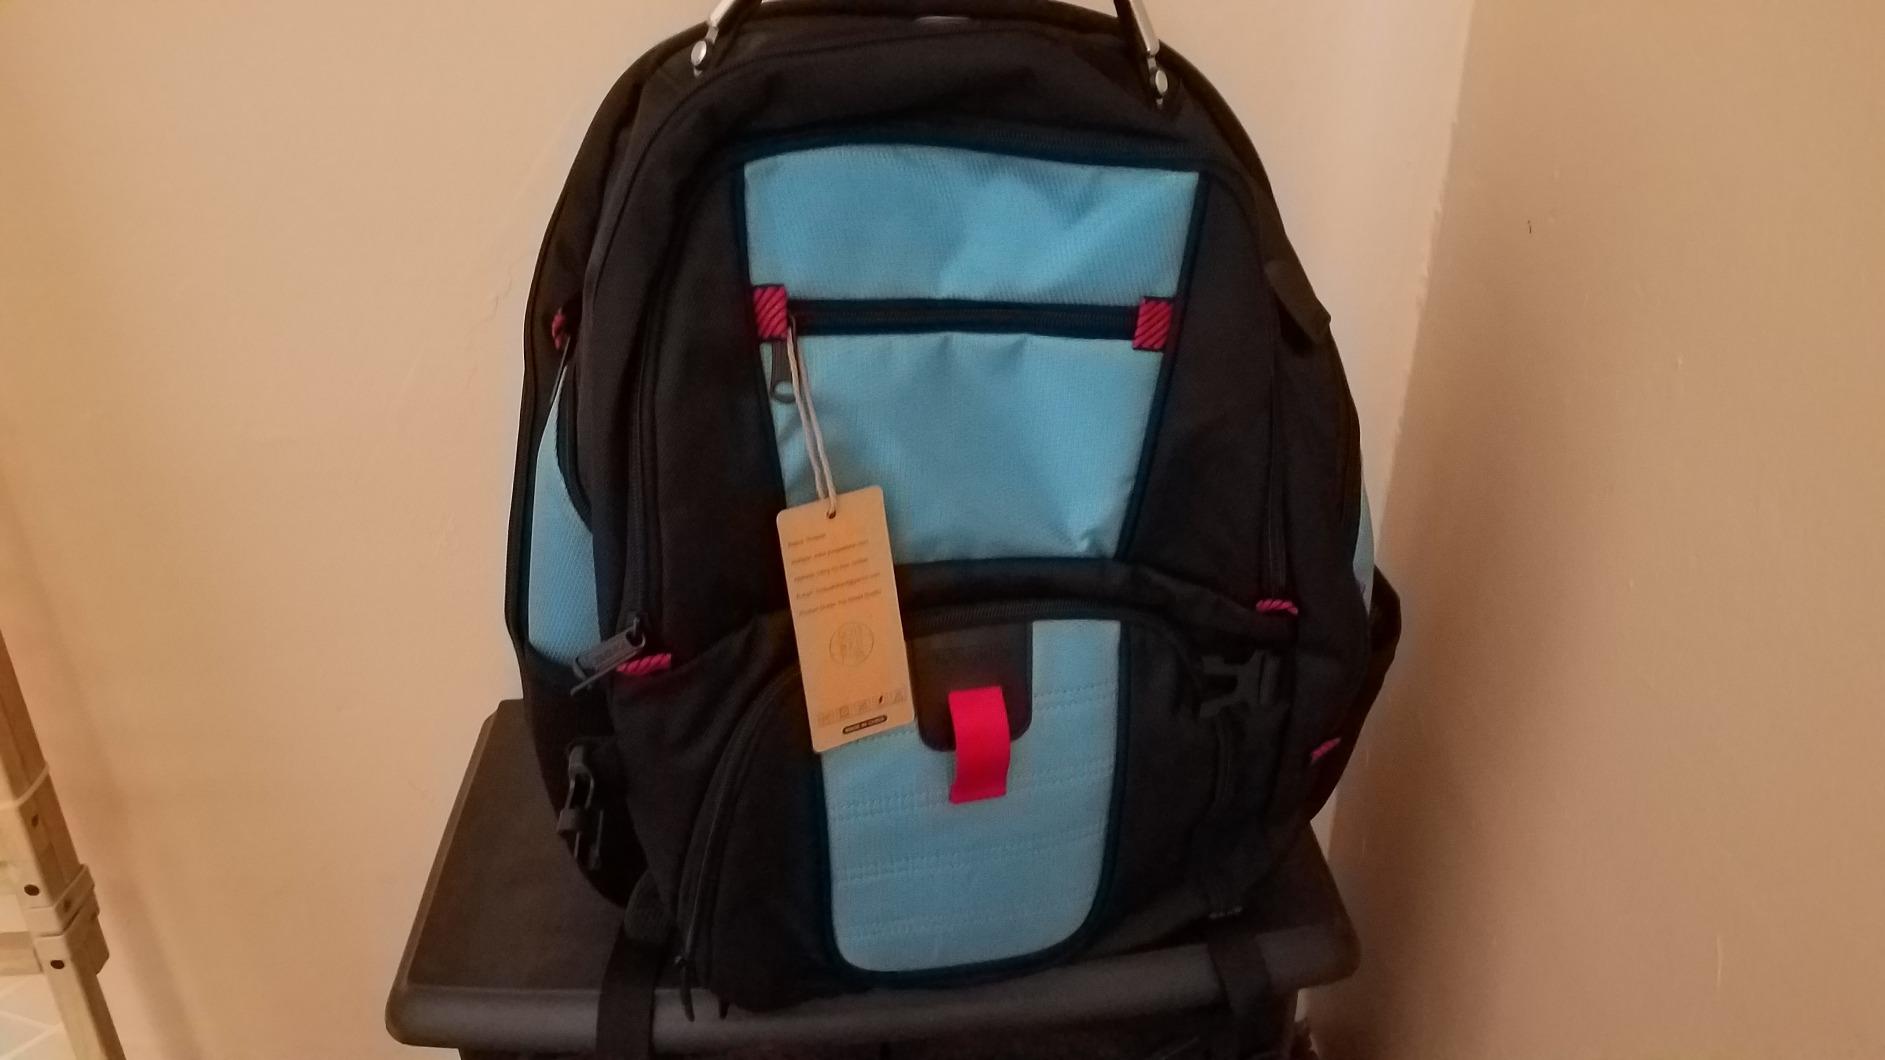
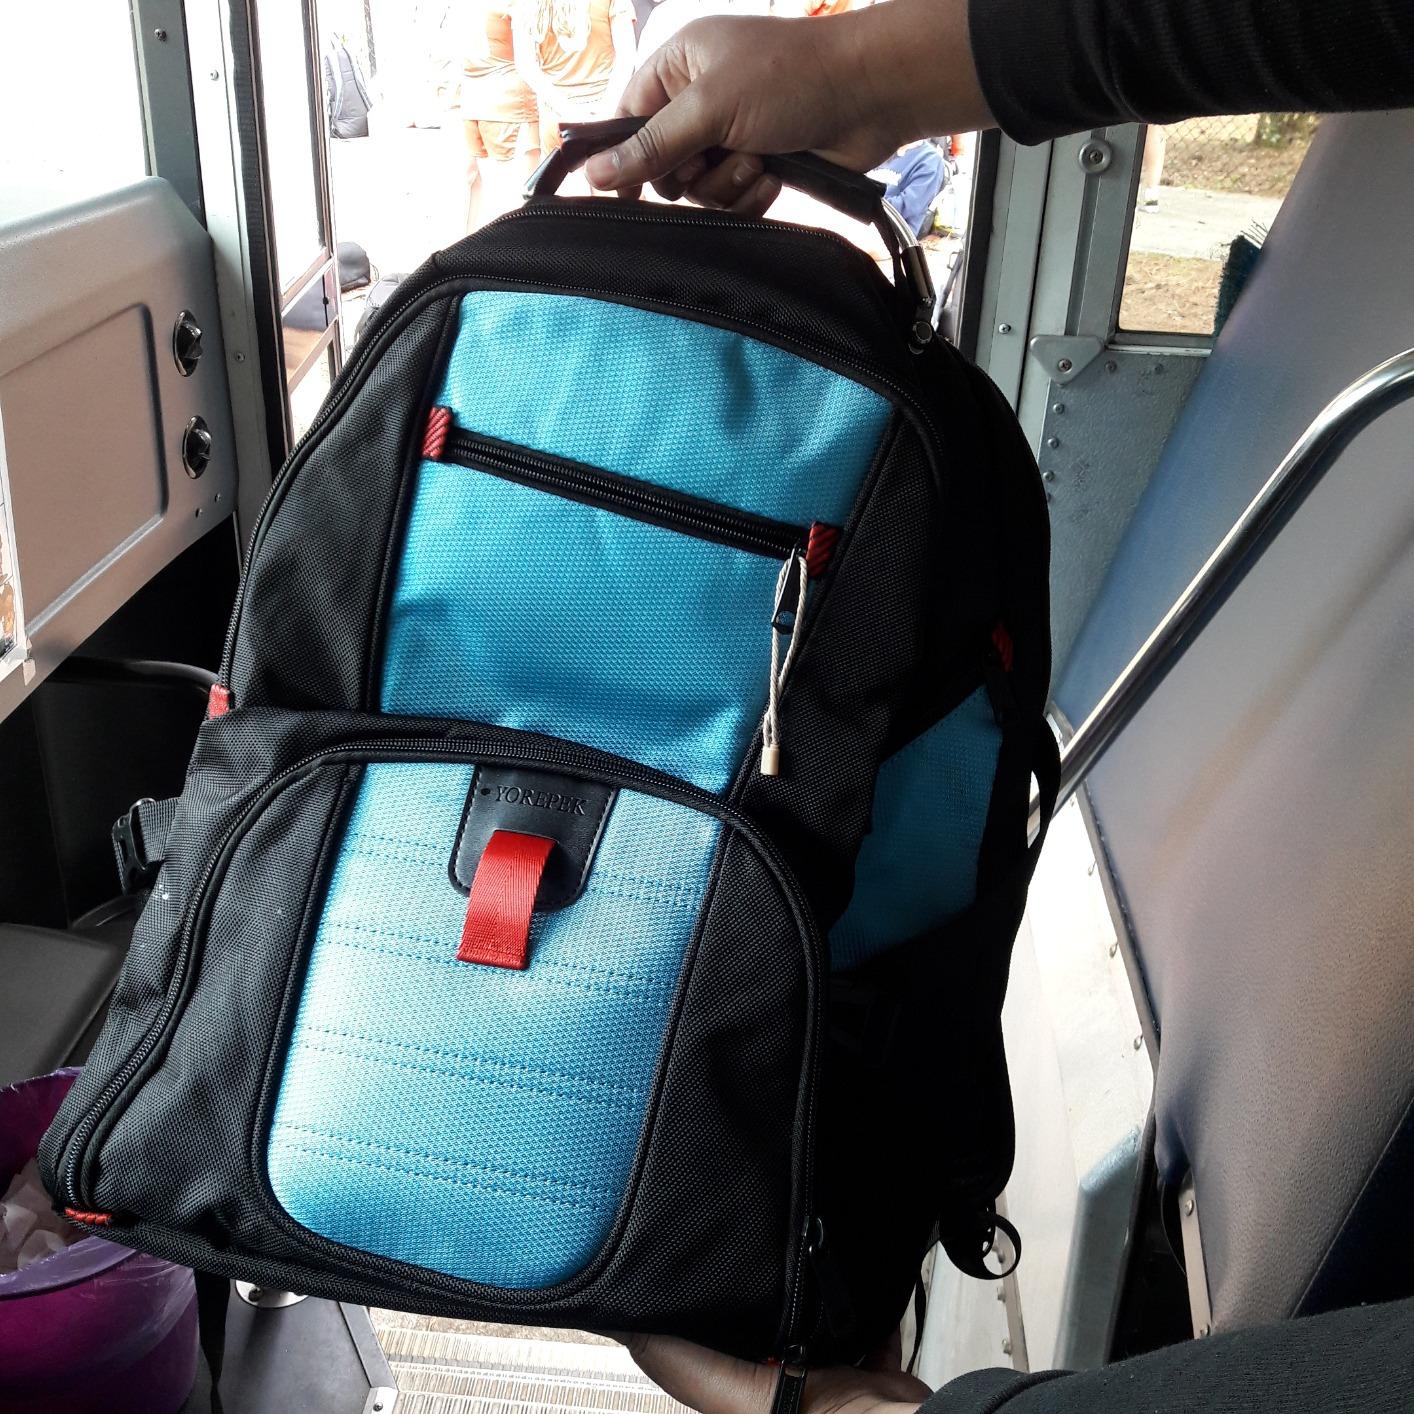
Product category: bag
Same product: yes